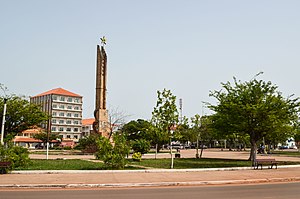
Bissau
Bissau er hovedstaden i Guinea-Bissau, som er en tidligere portugisisk koloni. Byen, der har 395.954 indbyggere, ligger ved Gebafloden udløb til Atlanterhavet. Det er landets største by og havn, samt administrativt og militært centrum. Jordnødder, træ, copra, palmeolie, og gummi er de primære eksportvarer. Byen er grundlagt af Portugal i 1687.